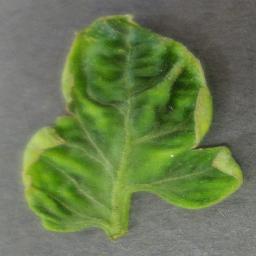
Label: Tomato___Tomato_Yellow_Leaf_Curl_Virus